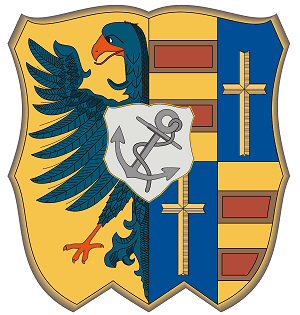
Nordenham
Coat of arms of Nordenham
Nordenham er den største bykommune i Landkreis Wesermarsch i den tyske delstat Niedersachsen. Den ligger i den nordøstlige del af landkreisen og er en del af Metropolregion Bremen/Oldenburg.